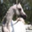
Label: horse